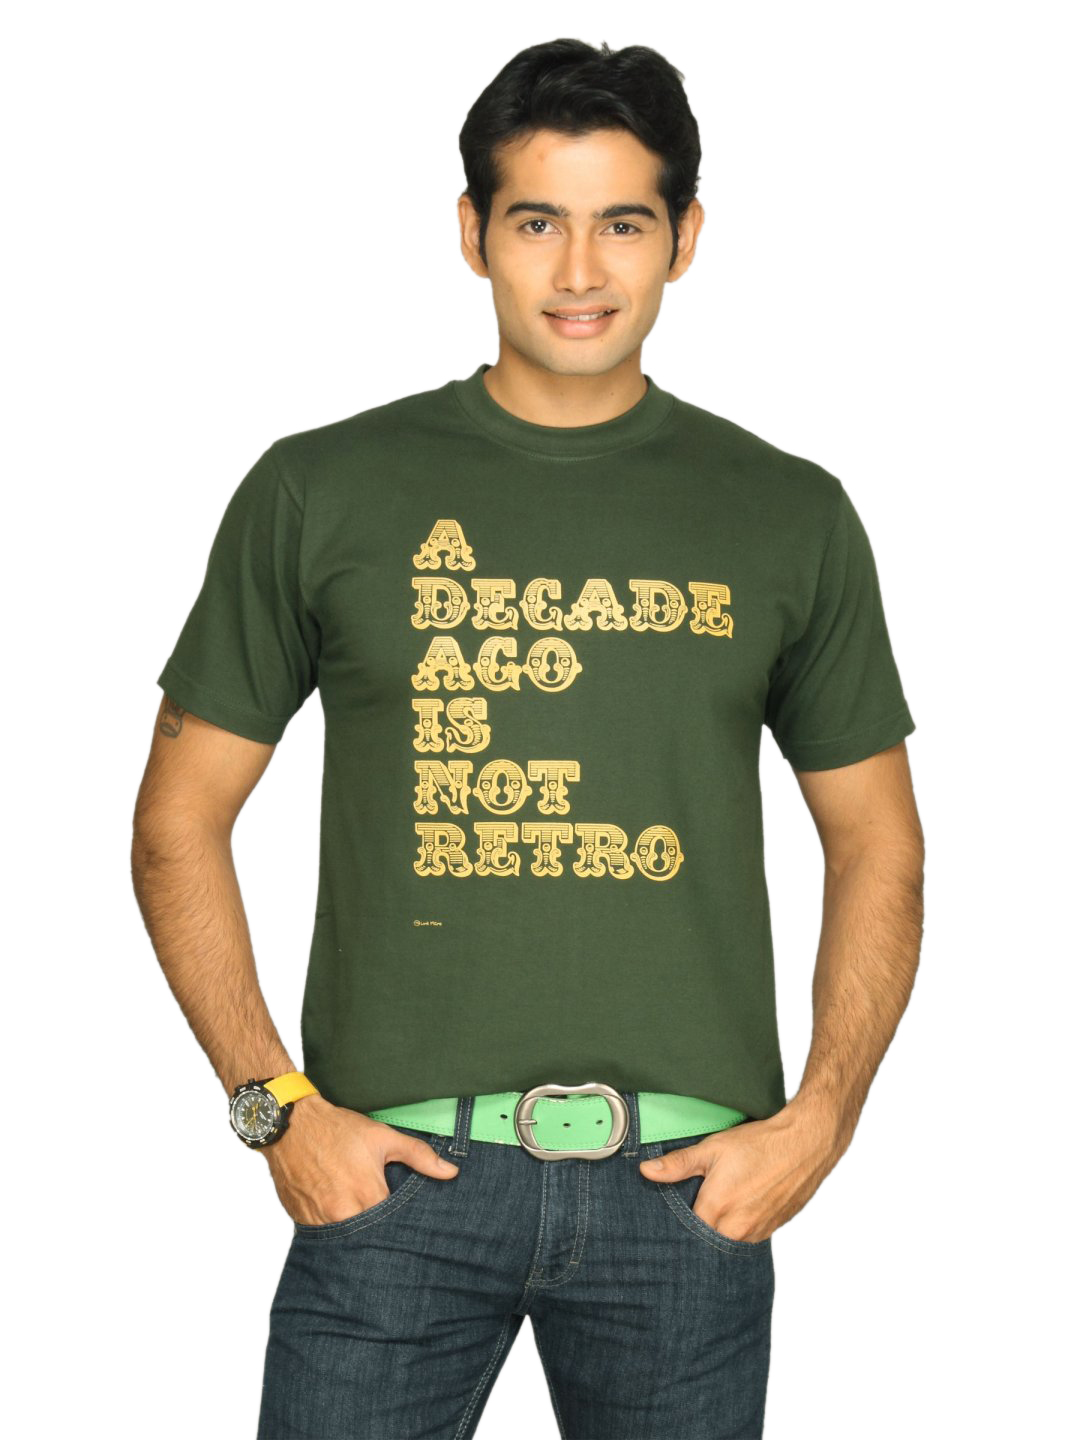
Tantra Men's Decade Ago Green T-shirt
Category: Apparel / Topwear / Tshirts
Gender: Men
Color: Green
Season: Summer 2011
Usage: Casual